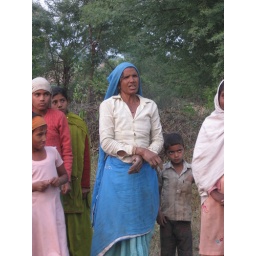
Woman who has planted many fruit trees around the borders of her fields